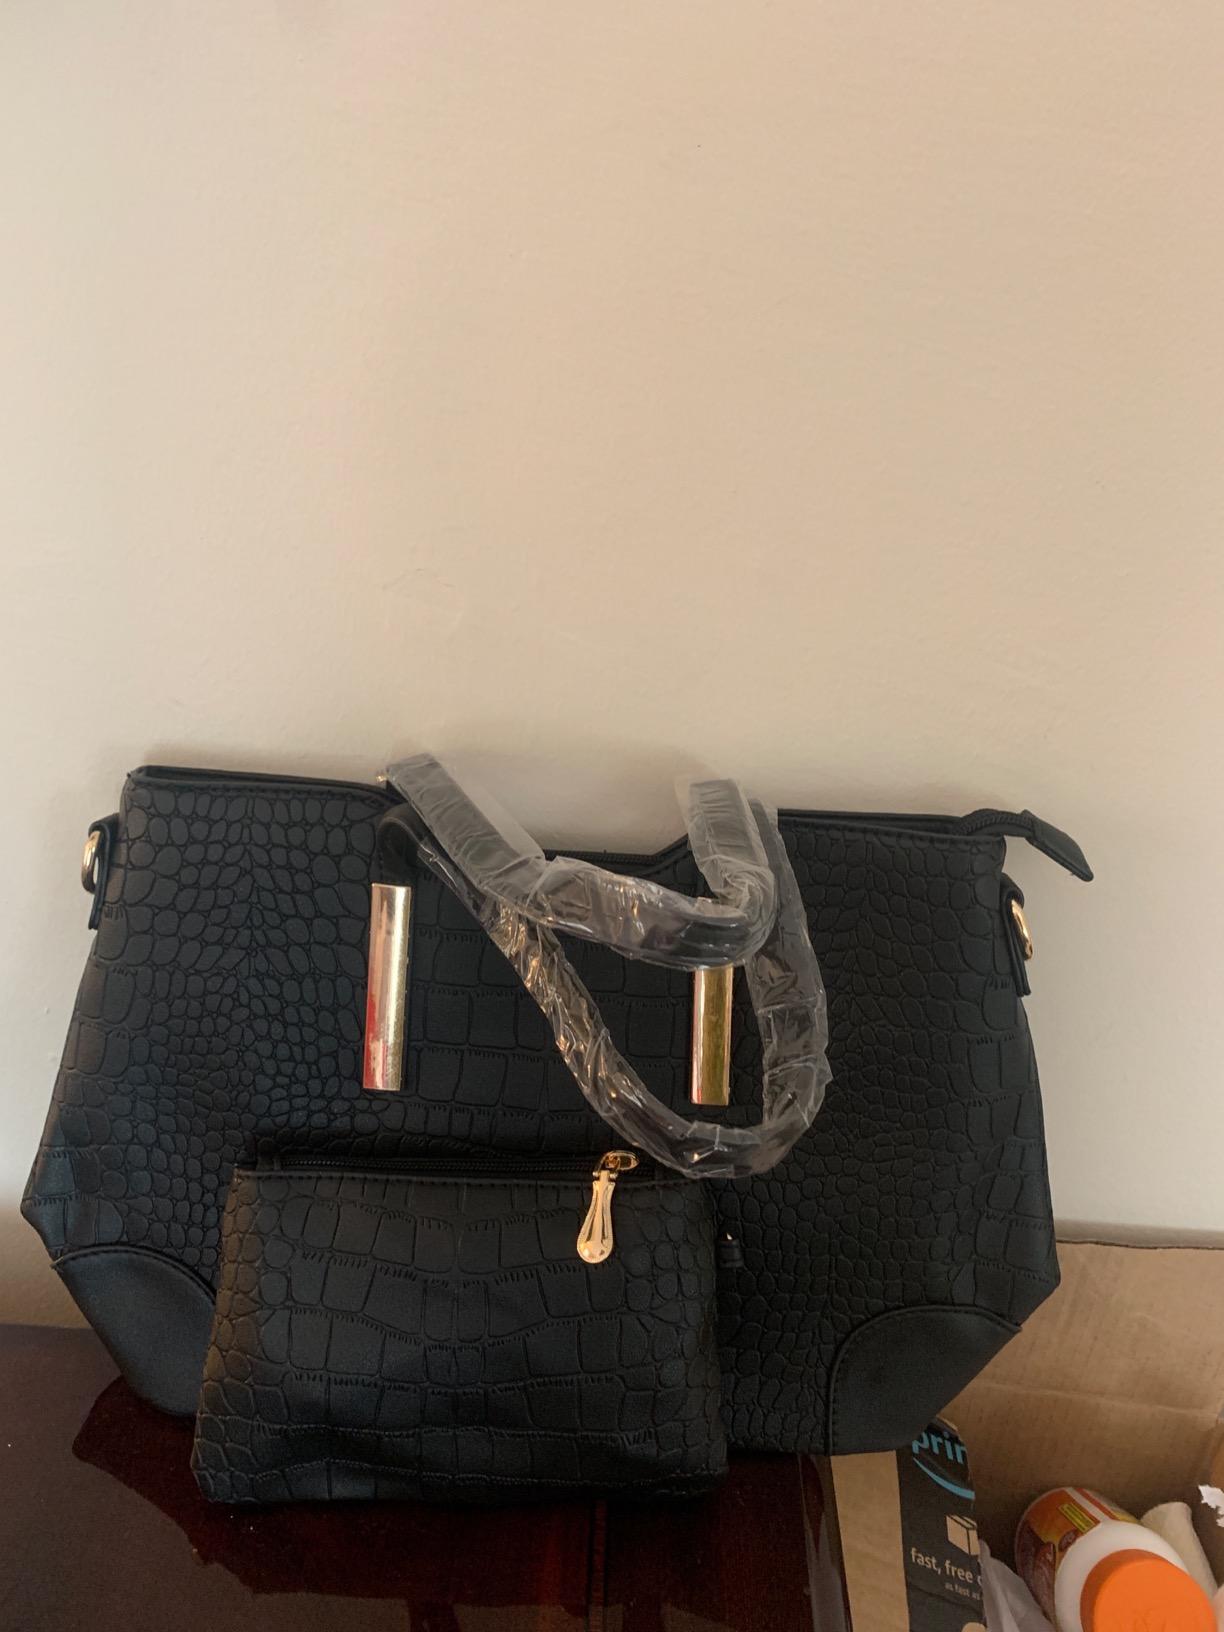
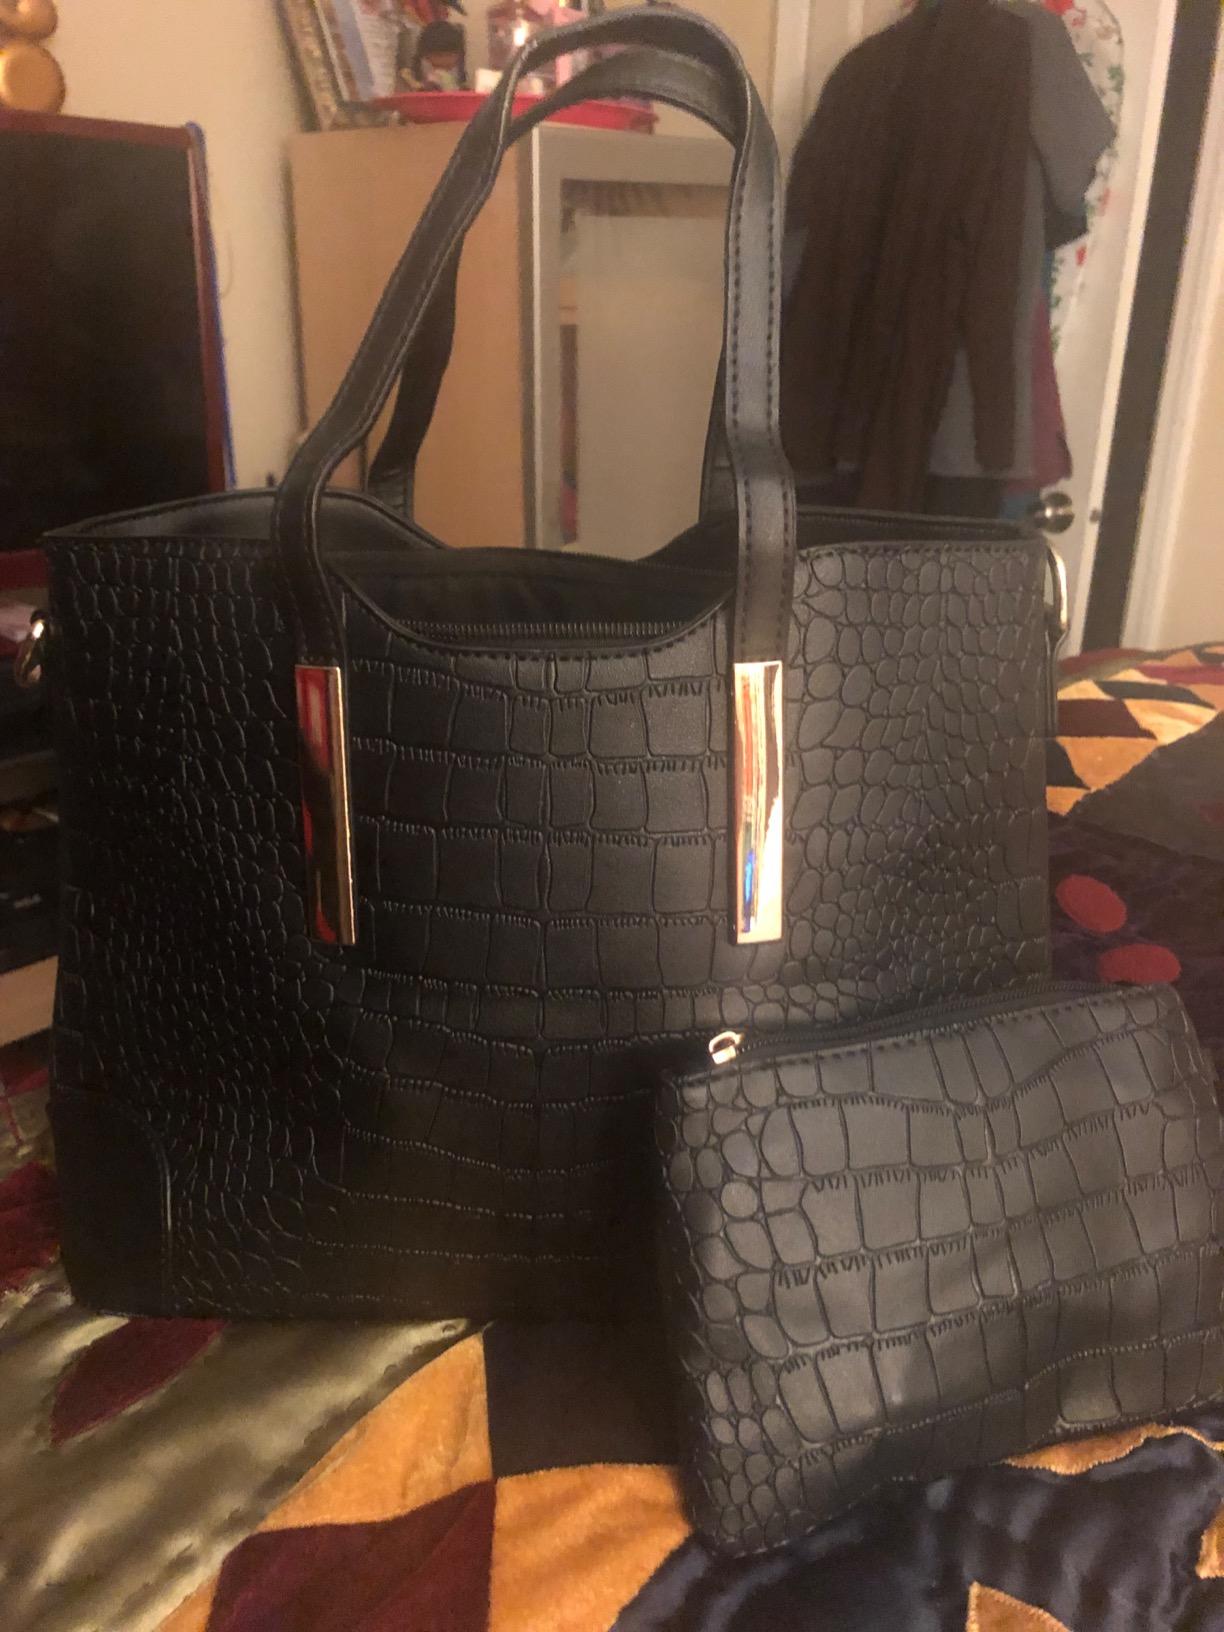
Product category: accessories_handbag
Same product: yes